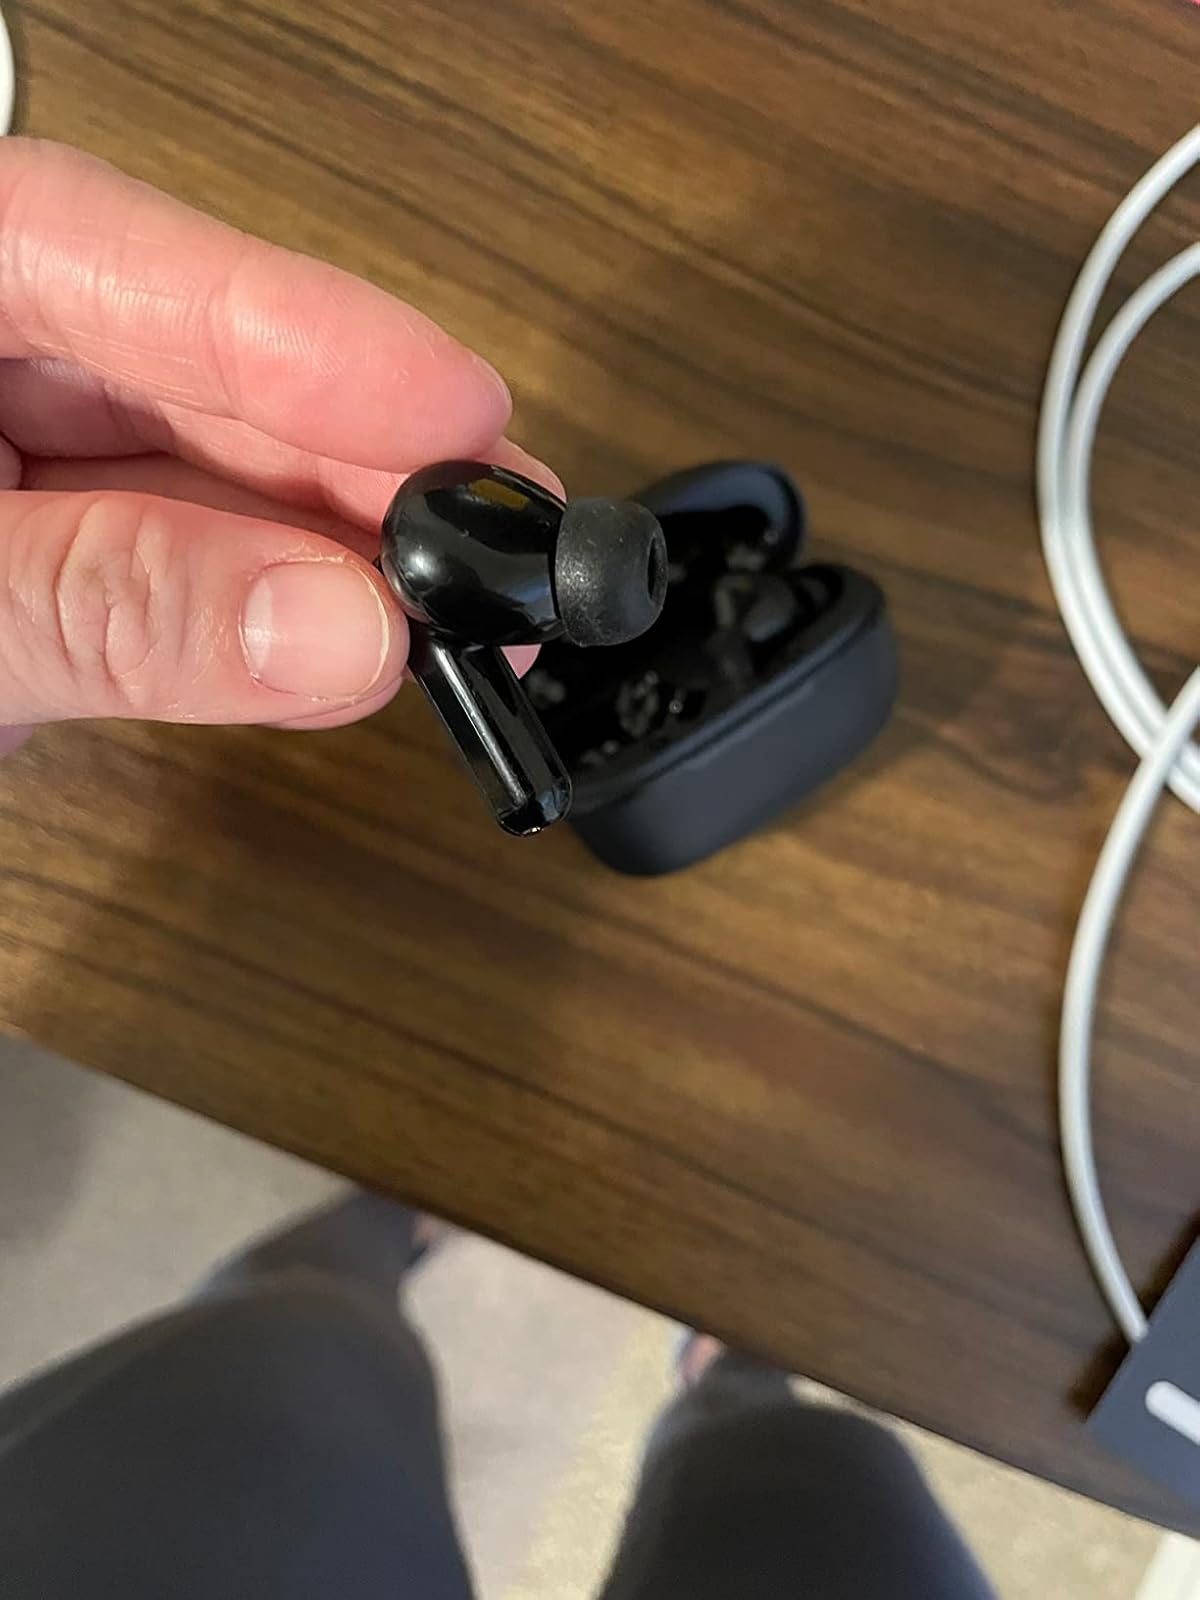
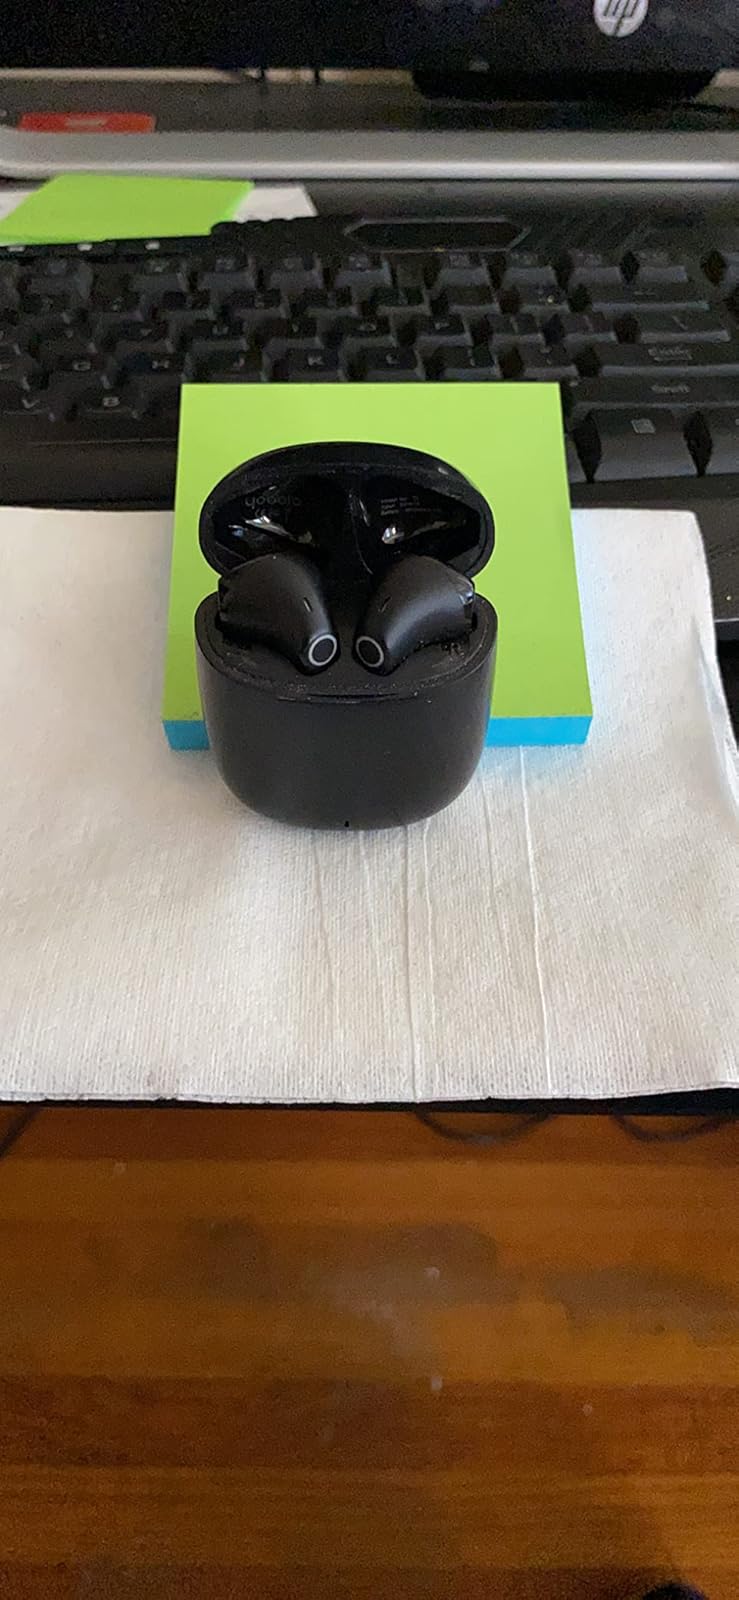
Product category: earbuds
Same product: no